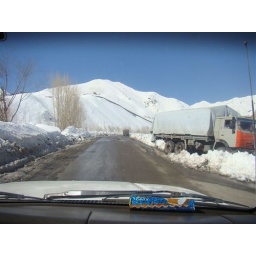
A truck pushed off the road alignment in heavy winter, Salang Pass